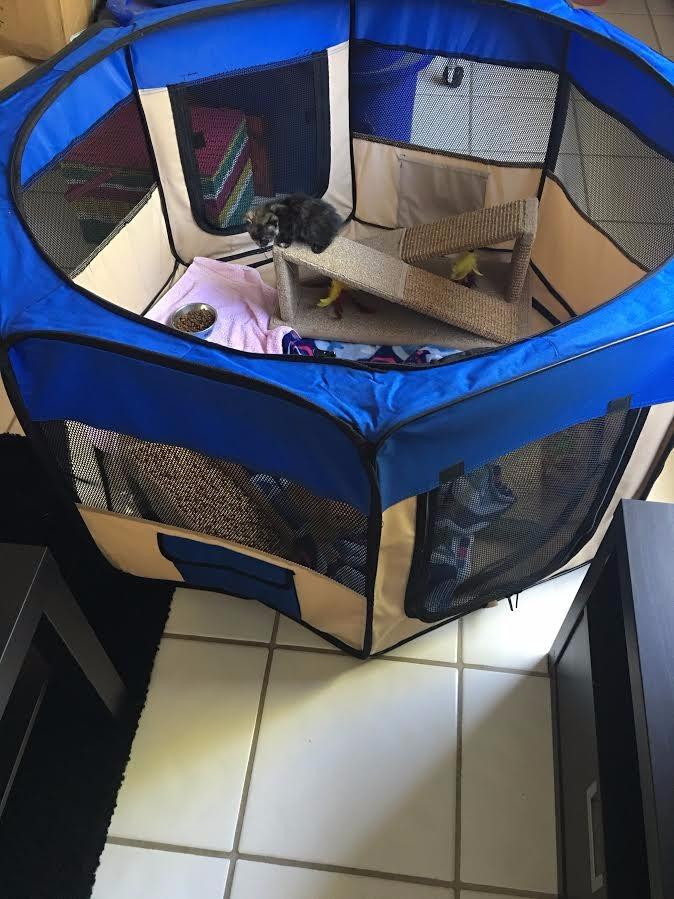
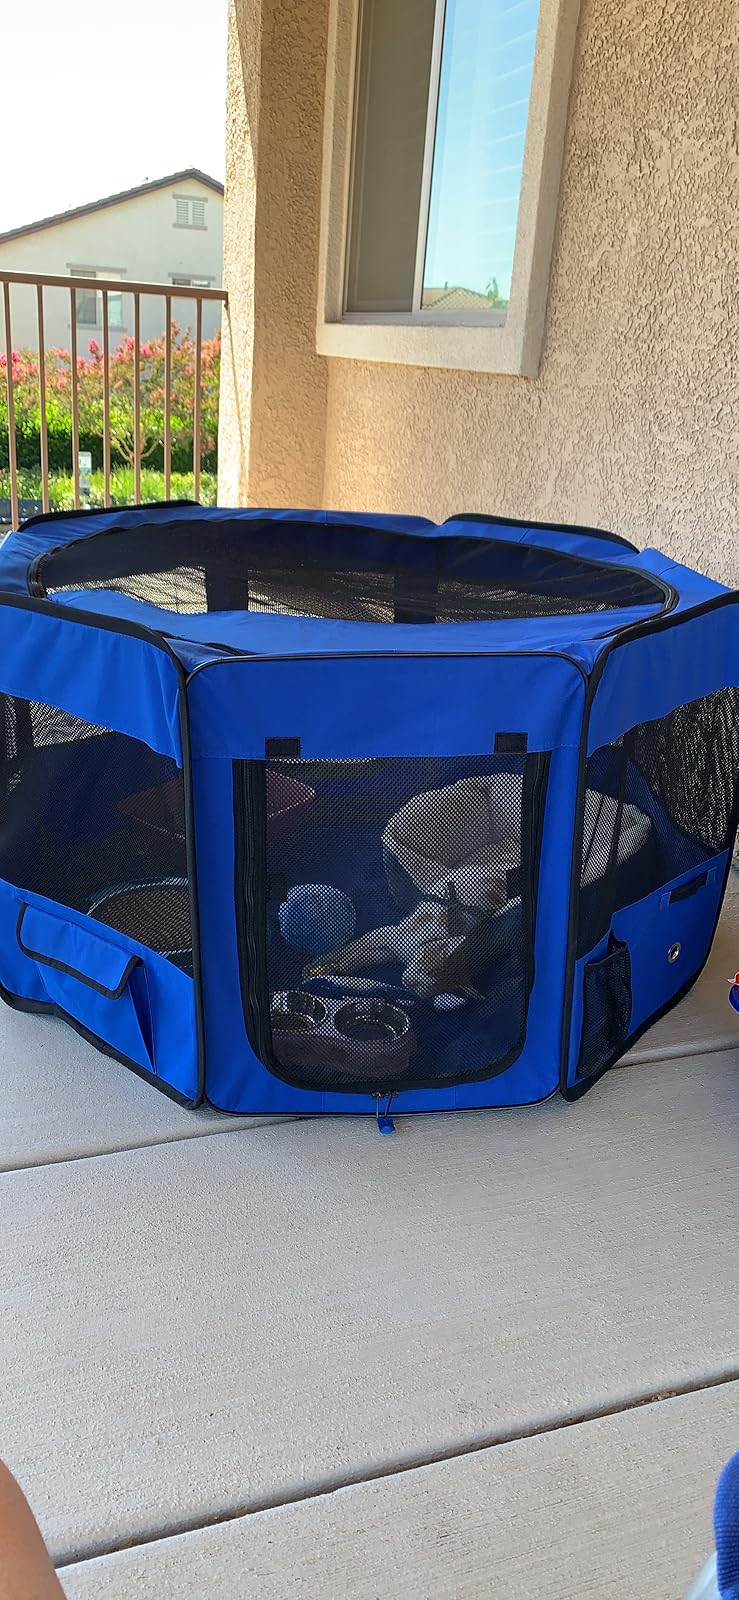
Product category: items_kennel
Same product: no